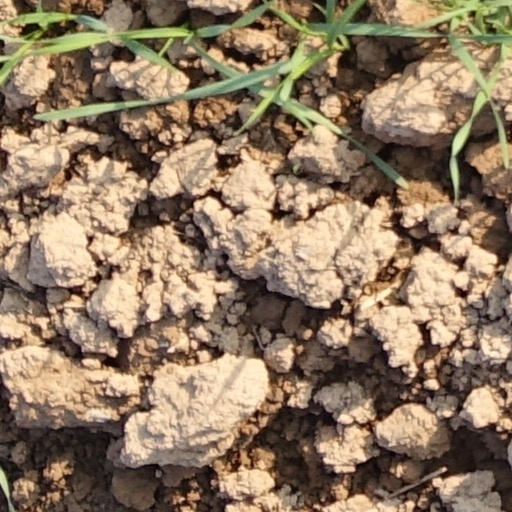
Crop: wheat